Kalligrammatidae

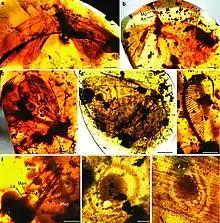
"Burmogramma liui" in Burmese amber from various views

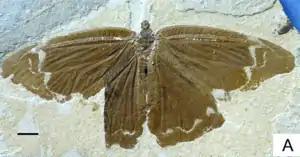
"Sophogramma lii" with disruptive coloration

Most species are known from compression-impression fossils preserved in layers of soft sedimentary rock. Many of the species are known only from isolated fore or hind wings, though full bodies are known for some species. Species are typified by bodies that are over long when known and covered in dense layers of setae. The antennae are generally not longer than the length of the fore wings and have a simple filiform structure. There is variation in the mouthparts, which commonly are long siphon shaped proboscis, but some basal species have more distinct mandibles. The proboscis is formed from the same mouth parts as those of Nymphalidae butterflies and were used for probing and sucking. Species of at least one genus, "Oregramma", have elongated lance shaped ovipositors. The wings are distinctly large, over long, often with centrally placed eye spots and the ovoid to triangular wings have numerous closely spaced branching veins. Most of the species also have distinctly developed wing scales, a feature seen in Lepidopterans. Two types of scales are seen in the kalligrammatids, shorter scales with a broad base that taper to a tip, and longer narrow scales with a spatulate shape. The species "Makarkinia adamsi" has the longest forewing of any neuropteran species, estimated at .